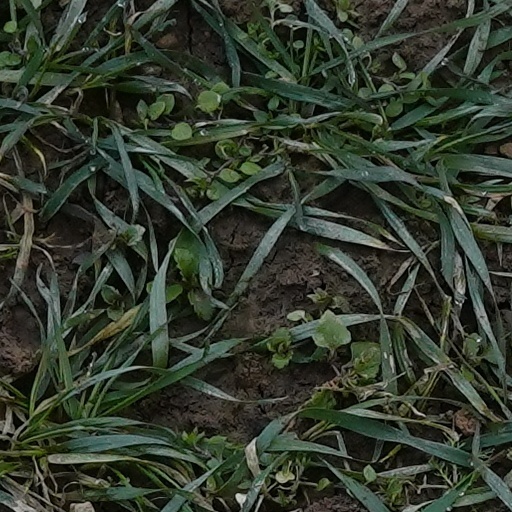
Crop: wheat